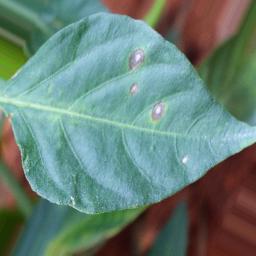
Label: cercospora